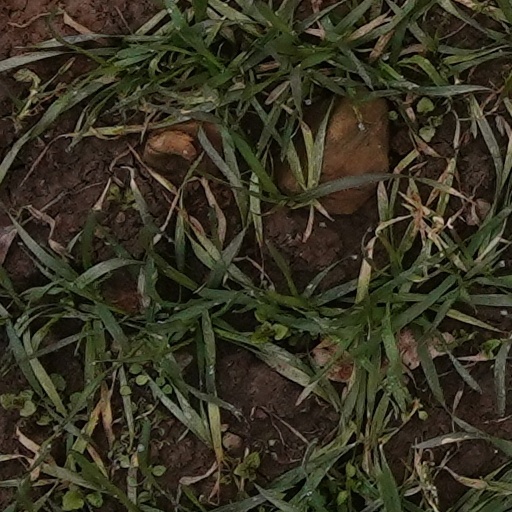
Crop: wheat